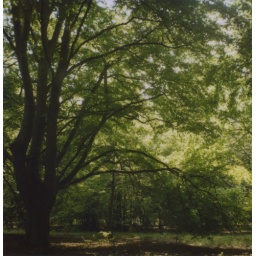
Great big tree by the side of the road near Elveden.600 film in a Polaroid SLR680